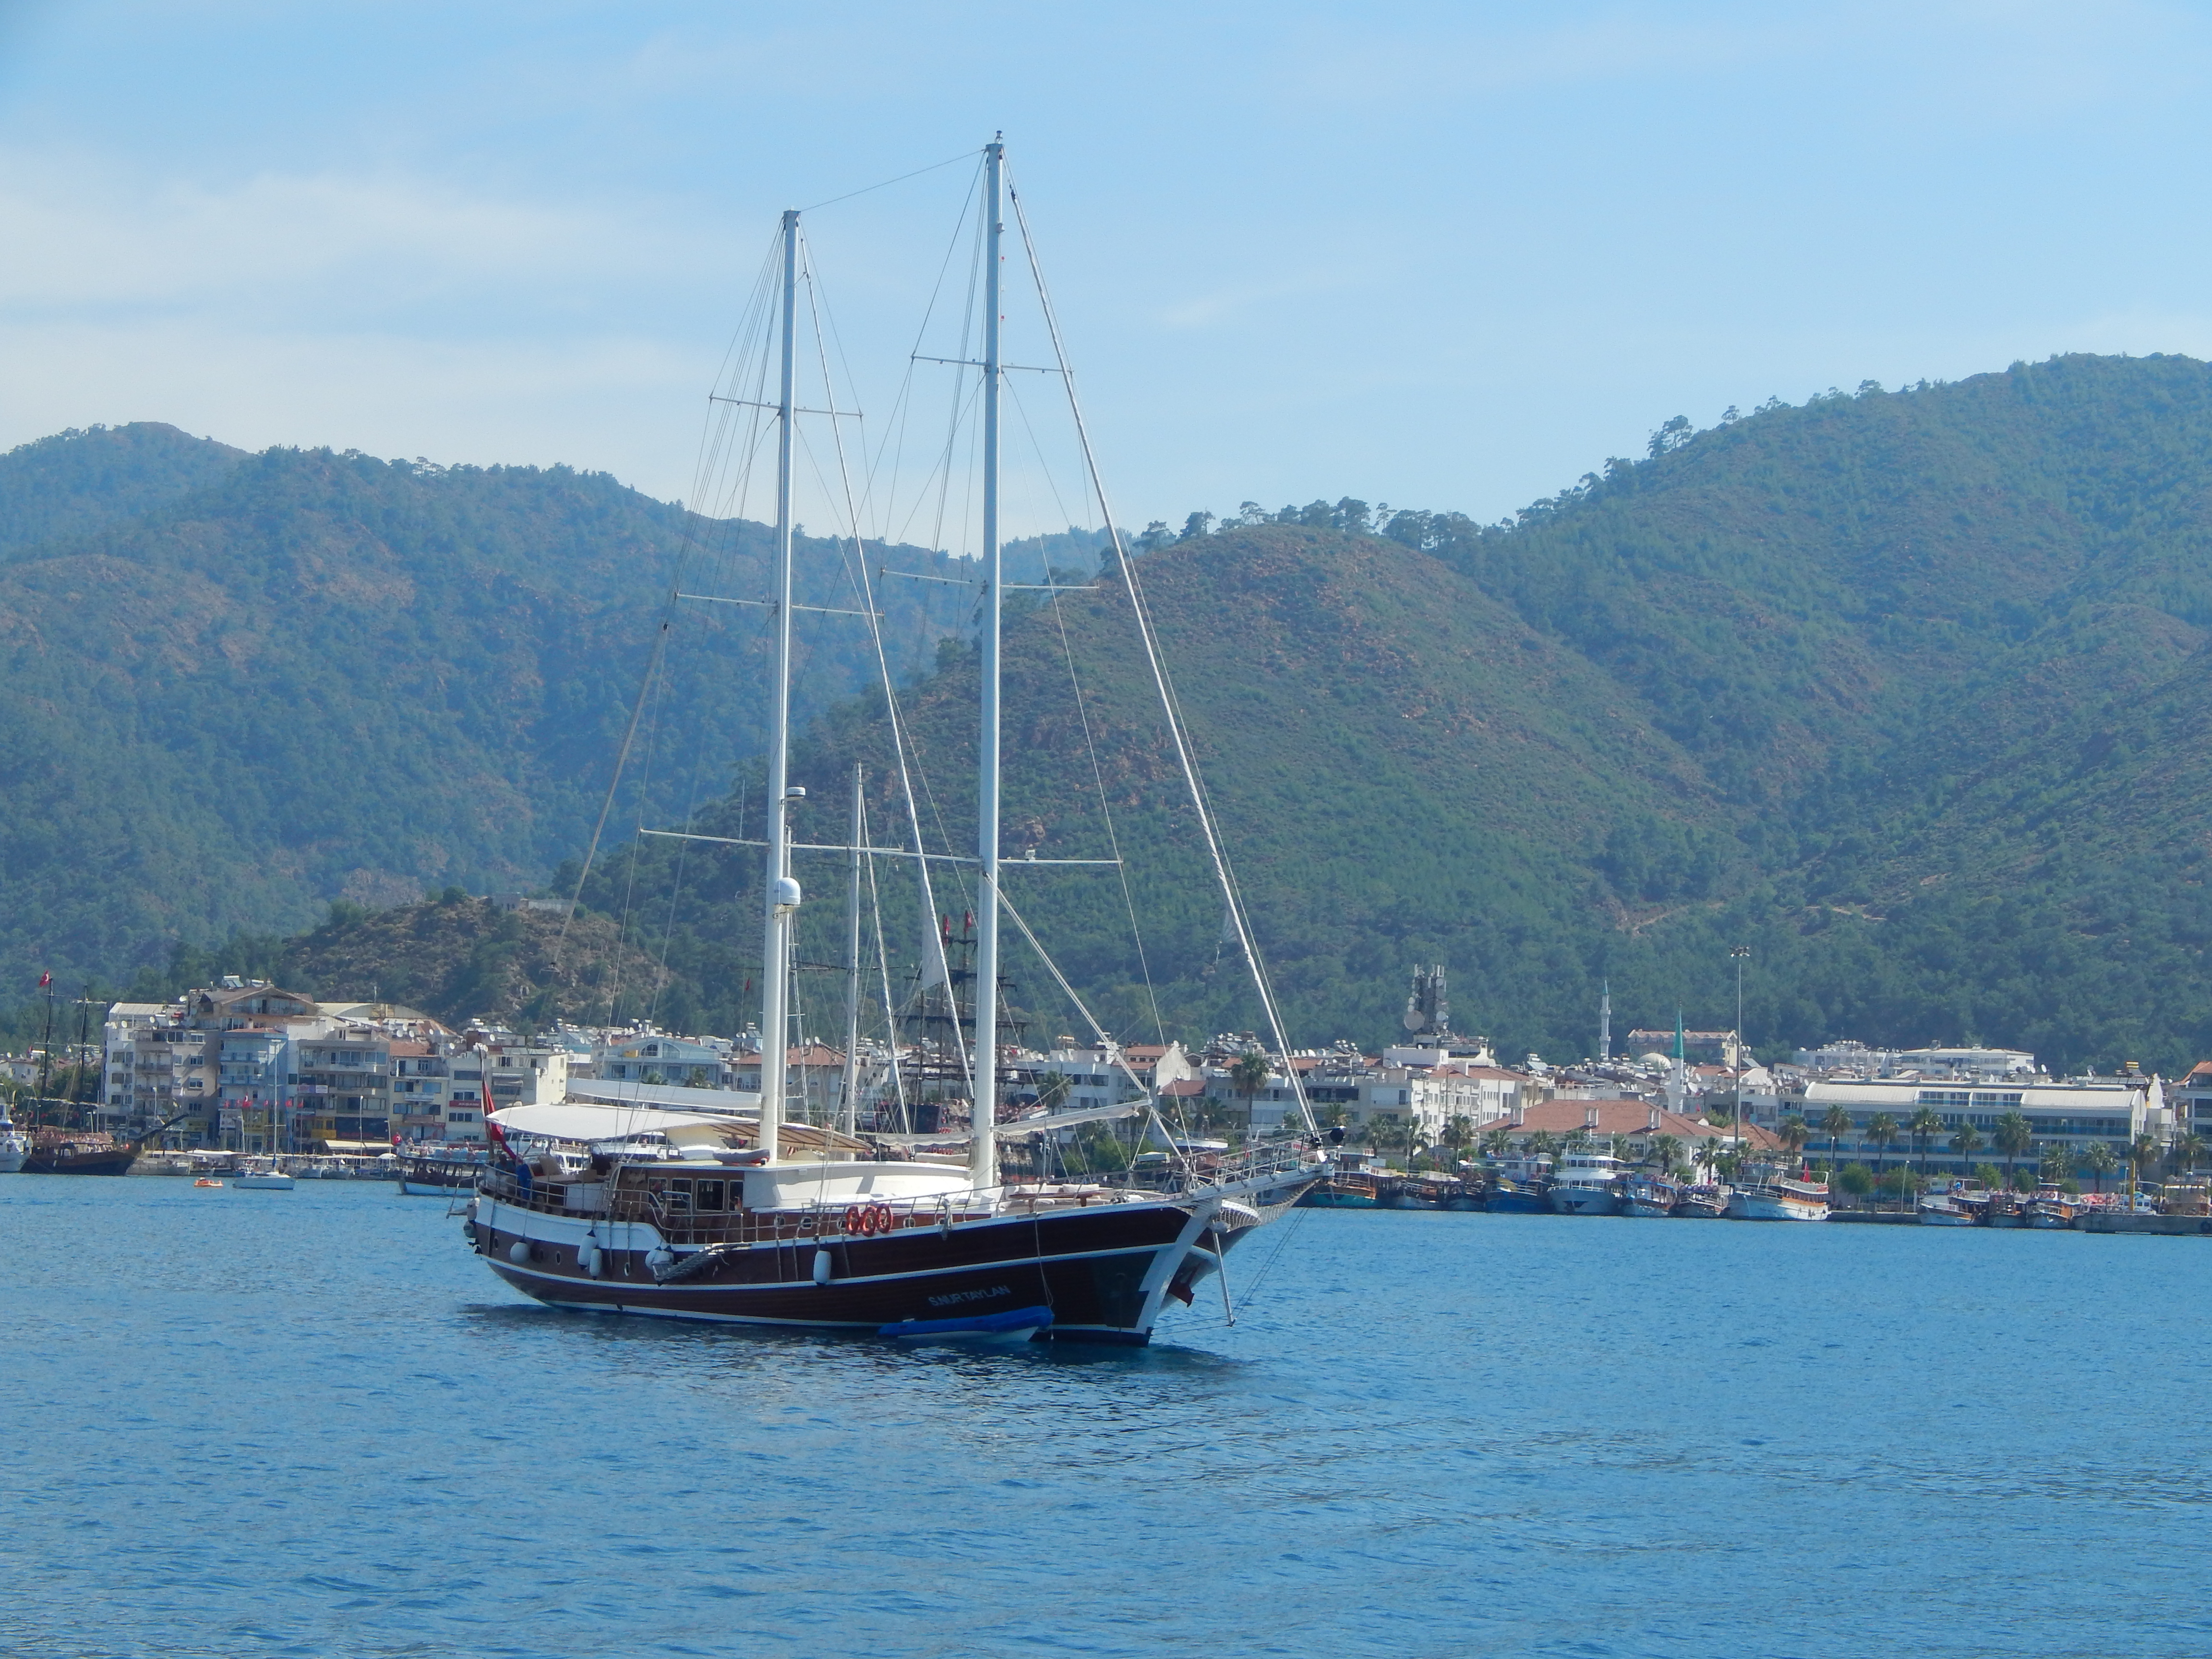
sea, landscape, marina, ship, view, travel, blue, summer, water, riviera, city, coast, boat, resort, harbor, cruise, yacht, sailing, destination, sky, waterway, tall ship, sailing ship, watercraft, sailboat, schooner, sail, mast, loch, calm, bay, ocean, lake district, tree, boating, fishing vessel, lake, channel, brigantine, windjammer, port, barquentine, barque